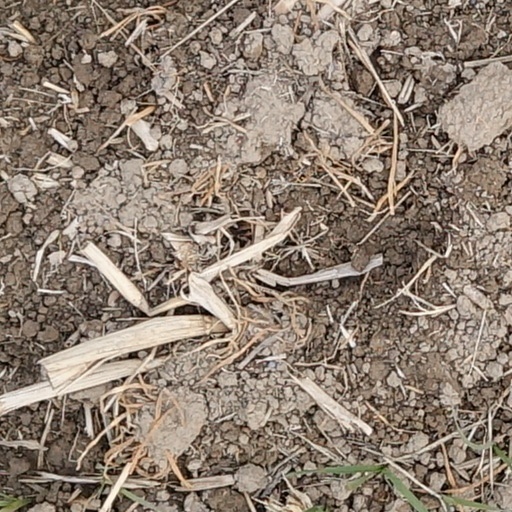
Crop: wheat